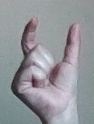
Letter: nun